Pergamon

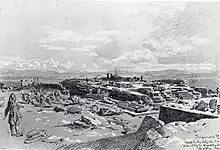
Christian Wilberg: "Excavation area of the Pergamon Altar". 1879 sketch.

Pergamon, which traced its founding back to Telephus, the son of Heracles, is not mentioned in Greek myth or epic of the archaic or classical periods. However, in the Epic Cycle the Telephus myth is already connected with the area of Mysia. Searching for his mother, Telephus visits Mysia on the advice of an oracle. There he becomes Teuthras' son-in-law or foster-son and inherits his kingdom of Teuthrania, encompassing the area between Pergamon and the mouth of the Caicus. Telephus refuses to participate in the Trojan War, but his son Eurypylus fights on the side of the Trojans. This material was dealt with in a number of tragedies, such as Aeschylus' "Mysi", Sophocles' "Aleadae", and Euripides' "Telephus" and "Auge", but Pergamon does not seem to have played any role in any of them. The adaptation of the myth is not entirely smooth.